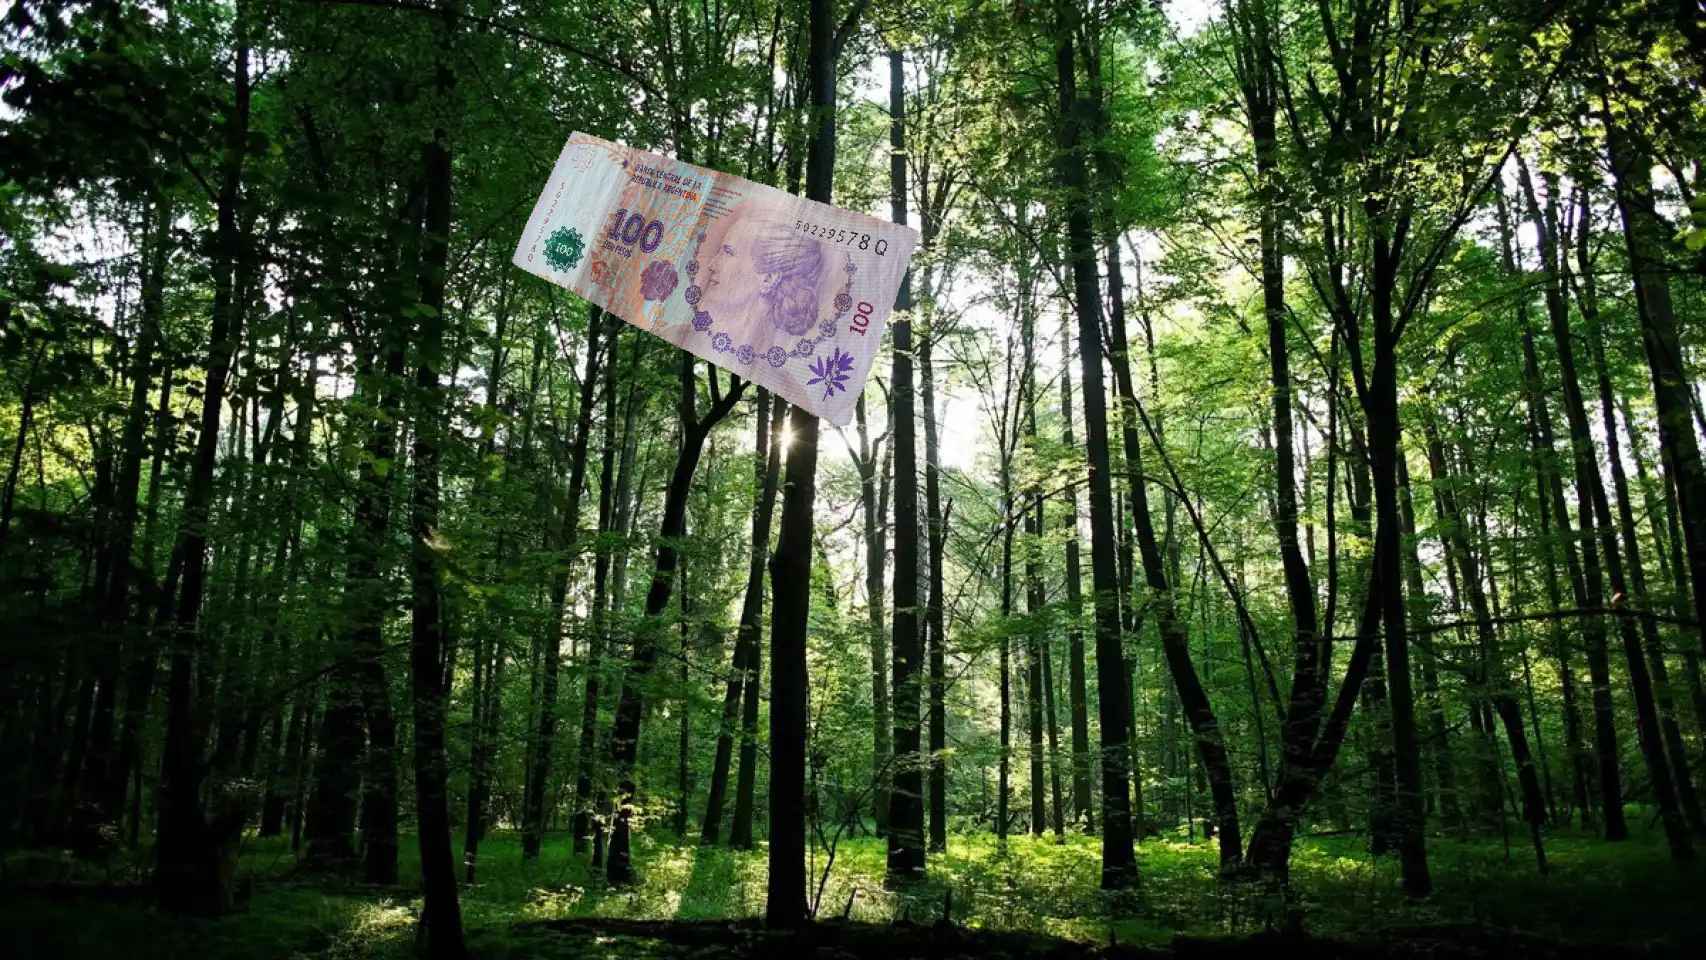
Denominación: 100